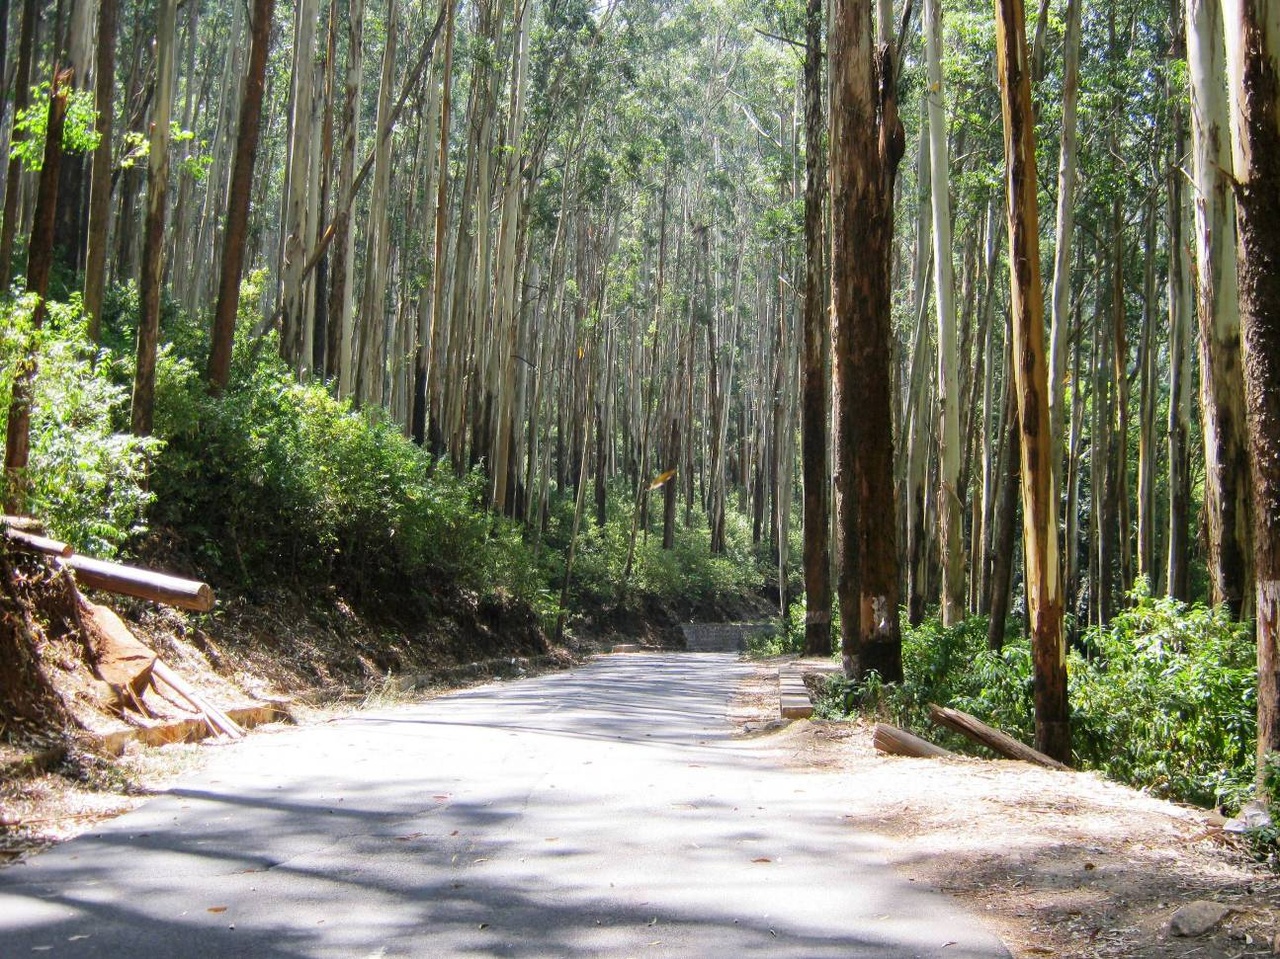
Eucalyptus Grandis Plantation, Gudalur